Tropical rainforest

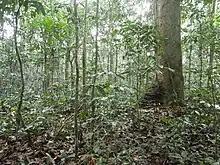
Congolian rainforest dominated by "Gilbertiodendron dewevrei", near Isiro

The canopy is the primary layer of the forest, forming a roof over the two remaining layers. It contains the majority of the largest trees, typically 30–45 m in height. Tall, broad-leaved evergreen trees are the dominant plants. The densest areas of biodiversity are found in the forest canopy, as it often supports a rich flora of epiphytes, including orchids, bromeliads, mosses and lichens. These epiphytic plants attach to trunks and branches and obtain water and minerals from rain and debris that collects on the supporting plants. The fauna is similar to that found in the emergent layer, but more diverse. It is suggested that the total arthropod species richness of the tropical canopy might be as high as 20 million. Other species inhabiting this layer include many avian species such as the yellow-casqued wattled hornbill ("Ceratogymna elata"), collared sunbird ("Anthreptes collaris"), grey parrot ("Psitacus erithacus"), keel-billed toucan ("Ramphastos sulfuratus"), scarlet macaw ("Ara macao") as well as other animals like the spider monkey ("Ateles" sp.), African giant swallowtail ("Papilio antimachus"), three-toed sloth ("Bradypus tridactylus"), kinkajou ("Potos flavus"), and tamandua ("Tamandua tetradactyla").